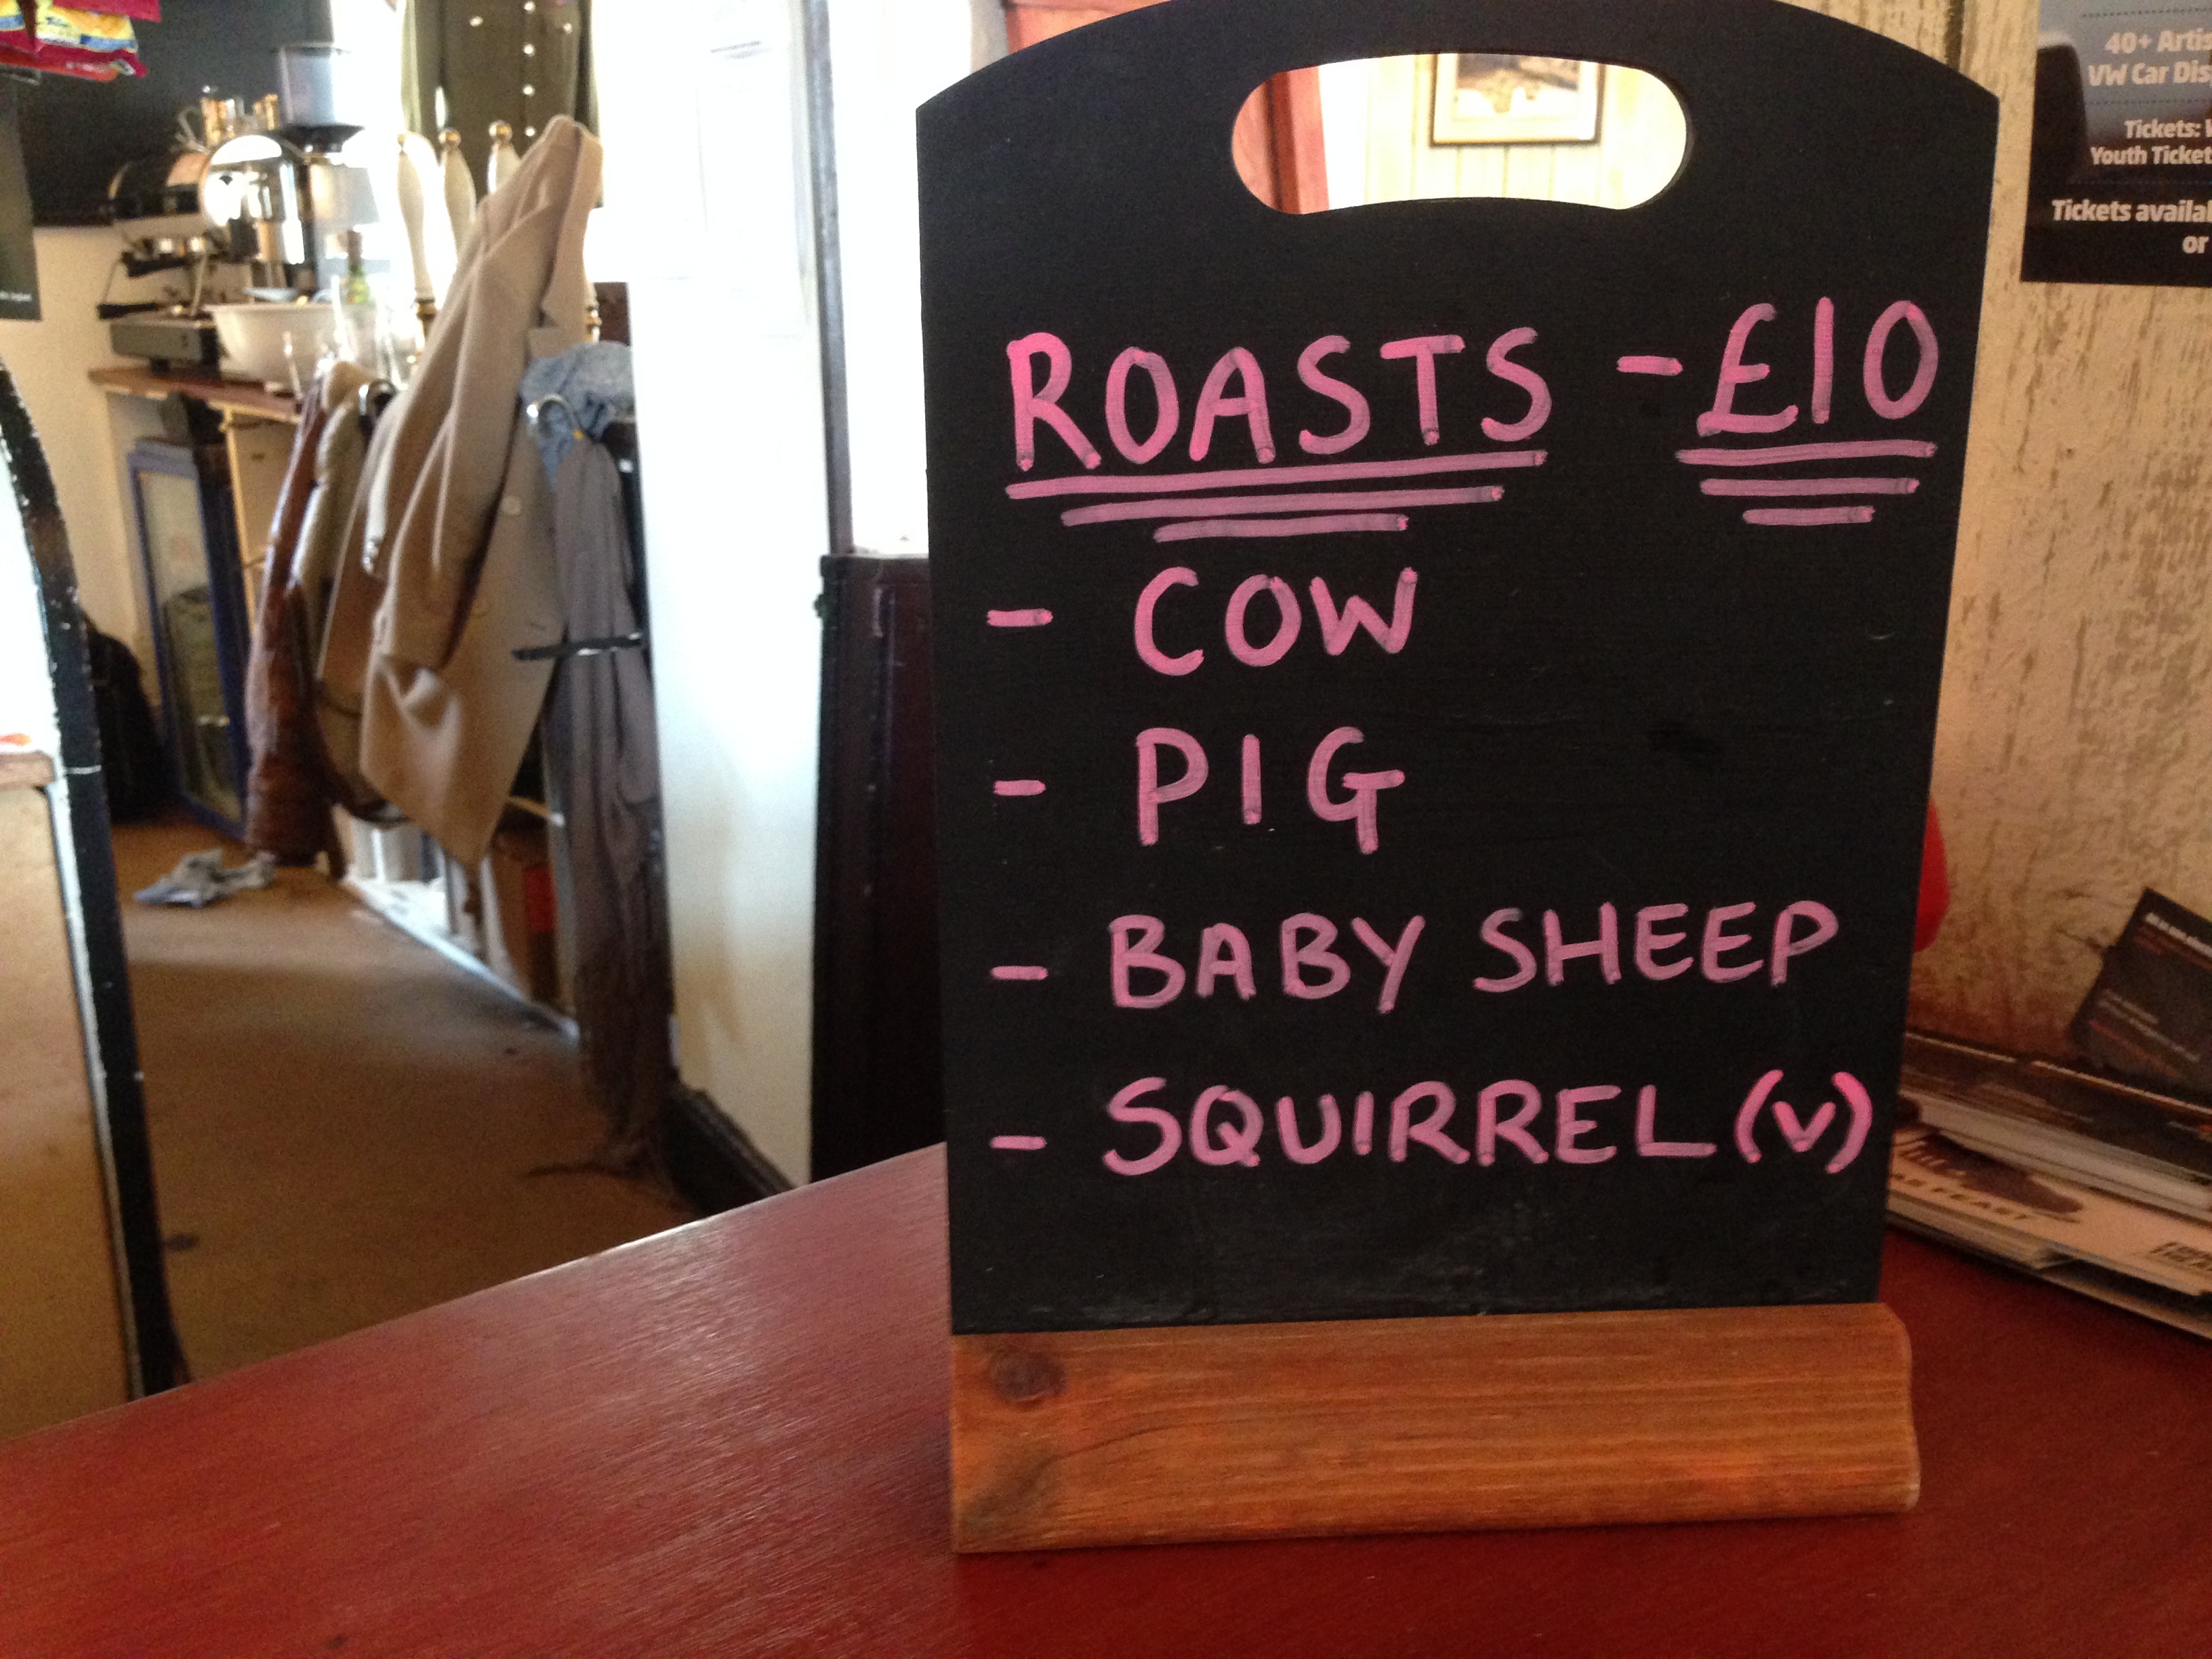
brand